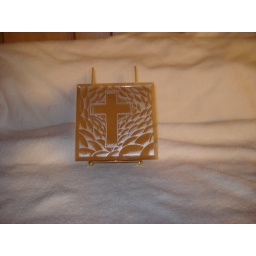
Cross on 5 by 5 glass mirror with clouds behind it